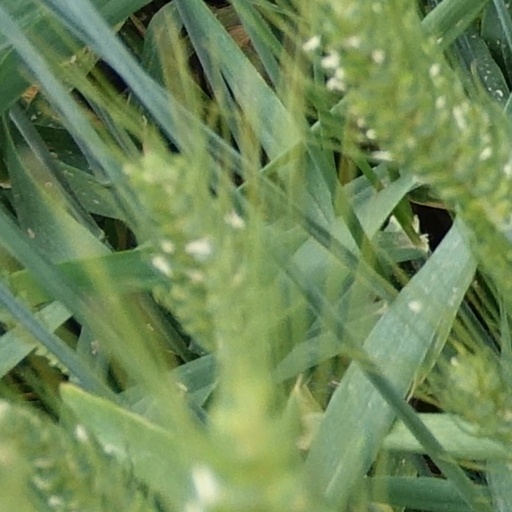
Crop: wheat